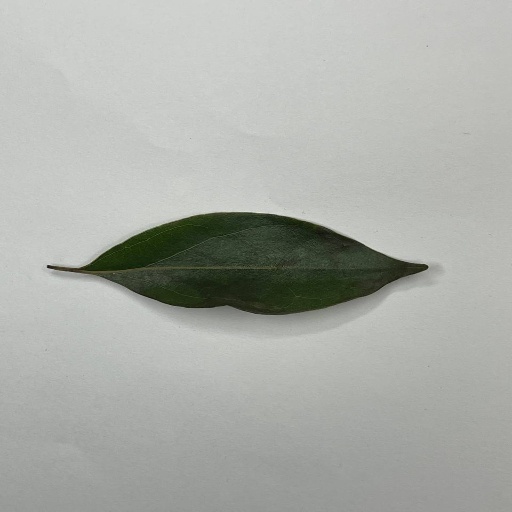
Species: Camphor
Leaf condition: Healthy Leaf